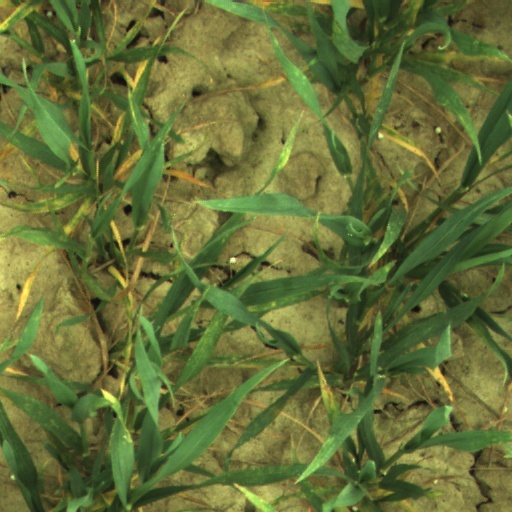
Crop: wheat